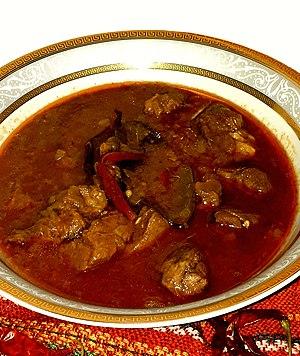
Le yahni est un plat traditionnel algérien, il s’agit de beignets de poulet en sauce.